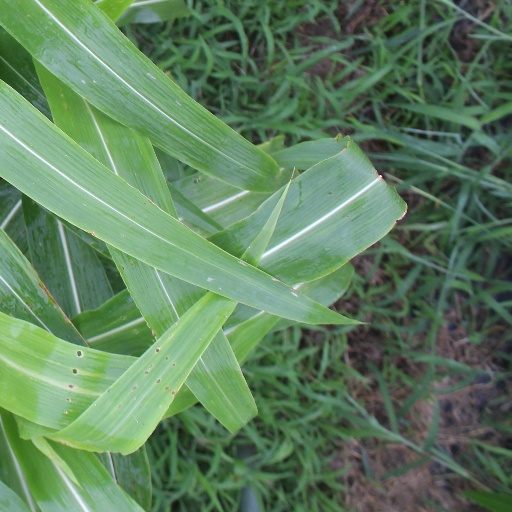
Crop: sorghum